Château

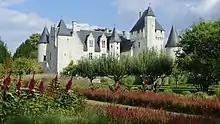
Château du Rivau

The Loire Valley (Vallée de la Loire) is home to more than 300 châteaux. They were built between the 10th and 20th centuries, firstly by the French kings followed soon thereafter by the nobility; hence, the Valley is termed ""The Valley of the Kings"". Alternatively, due to its moderate climate, wine-growing soils and rich agricultural land, the Loire Valley is referred to as ""The Garden of France"". The châteaux range from the very large (often now in public hands) to more 'human-scale' châteaux such as the Château de Beaulieu in Saumur or the medieval Château du Rivau close to Chinon which were built of the local tuffeau stone.